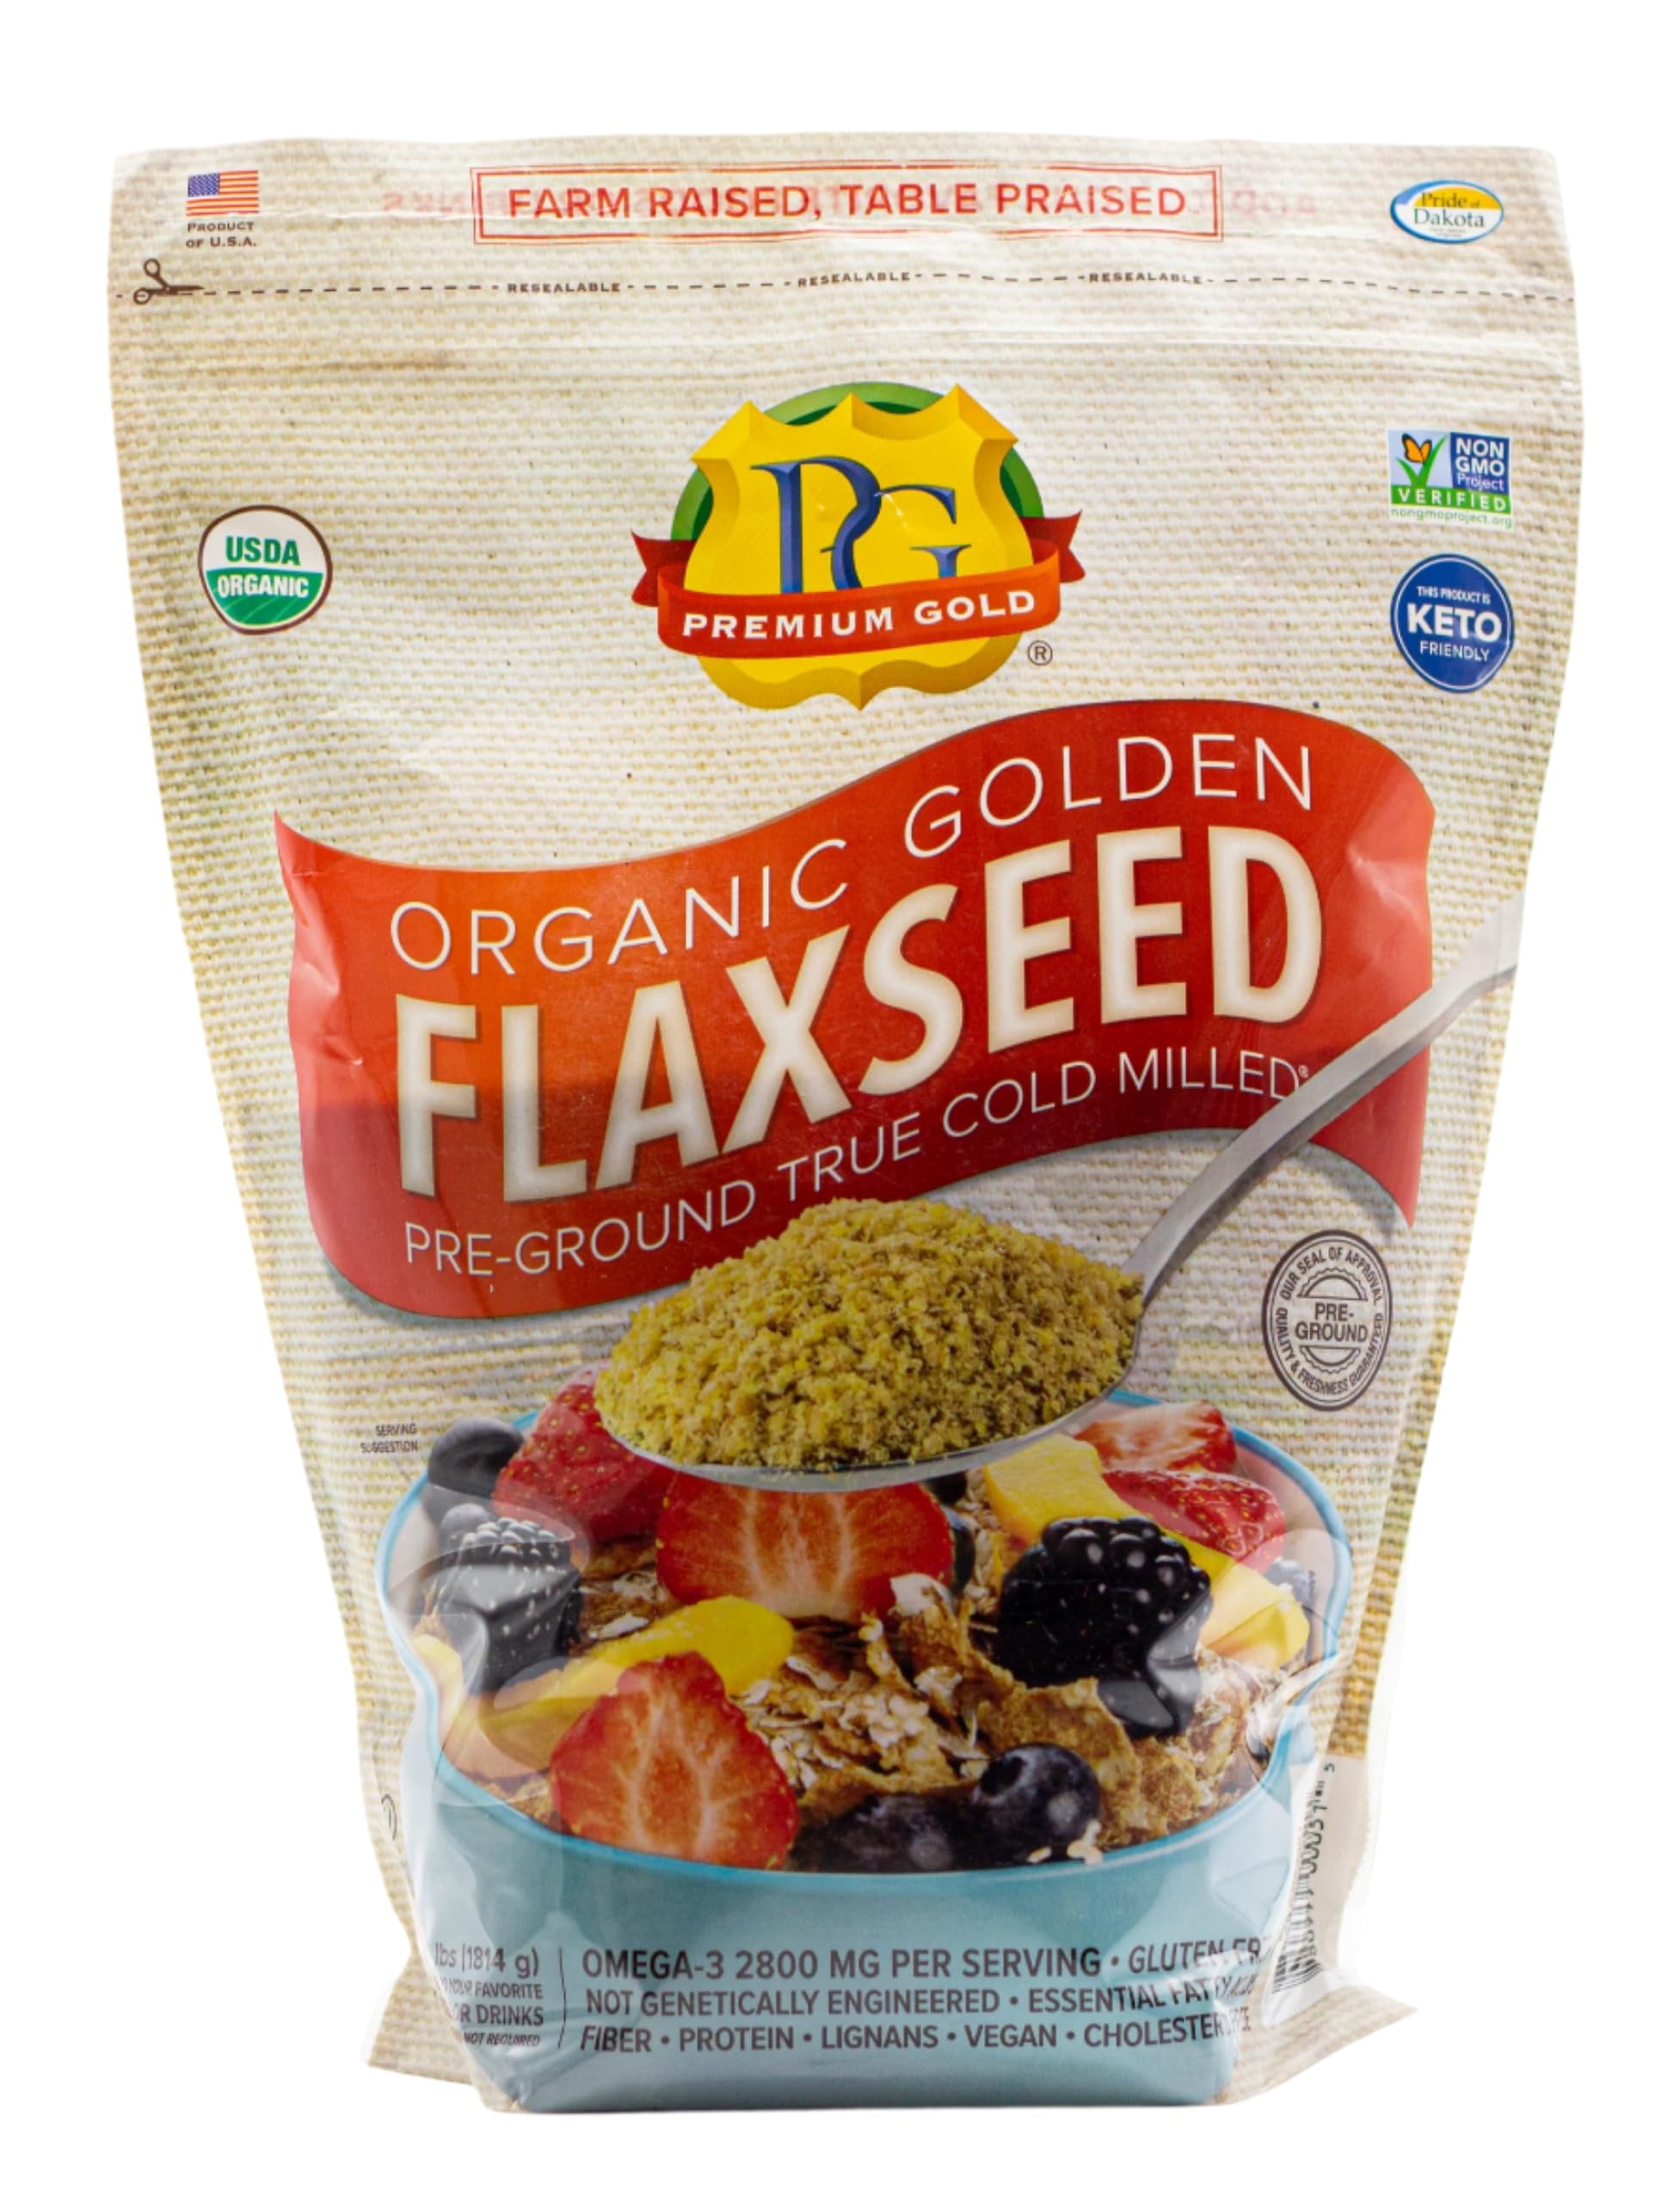
Item Name: Premium Gold Flax Products Organic Ground Flax Seed, 4 lbs.
Bullet Point 1: 100% Organic, Gluten and Allergen Free, Kosher, no preservatives, no additives, not genetically engineered
Bullet Point 2: 4g of fiber, 2800mg Omega-3, and 130mg of lignans per serving
Bullet Point 3: Farm to Table, Product of the USA
Bullet Point 4: 4lb Resealable Pouch
Value: 64.0
Unit: Ounce

Price: 22.63